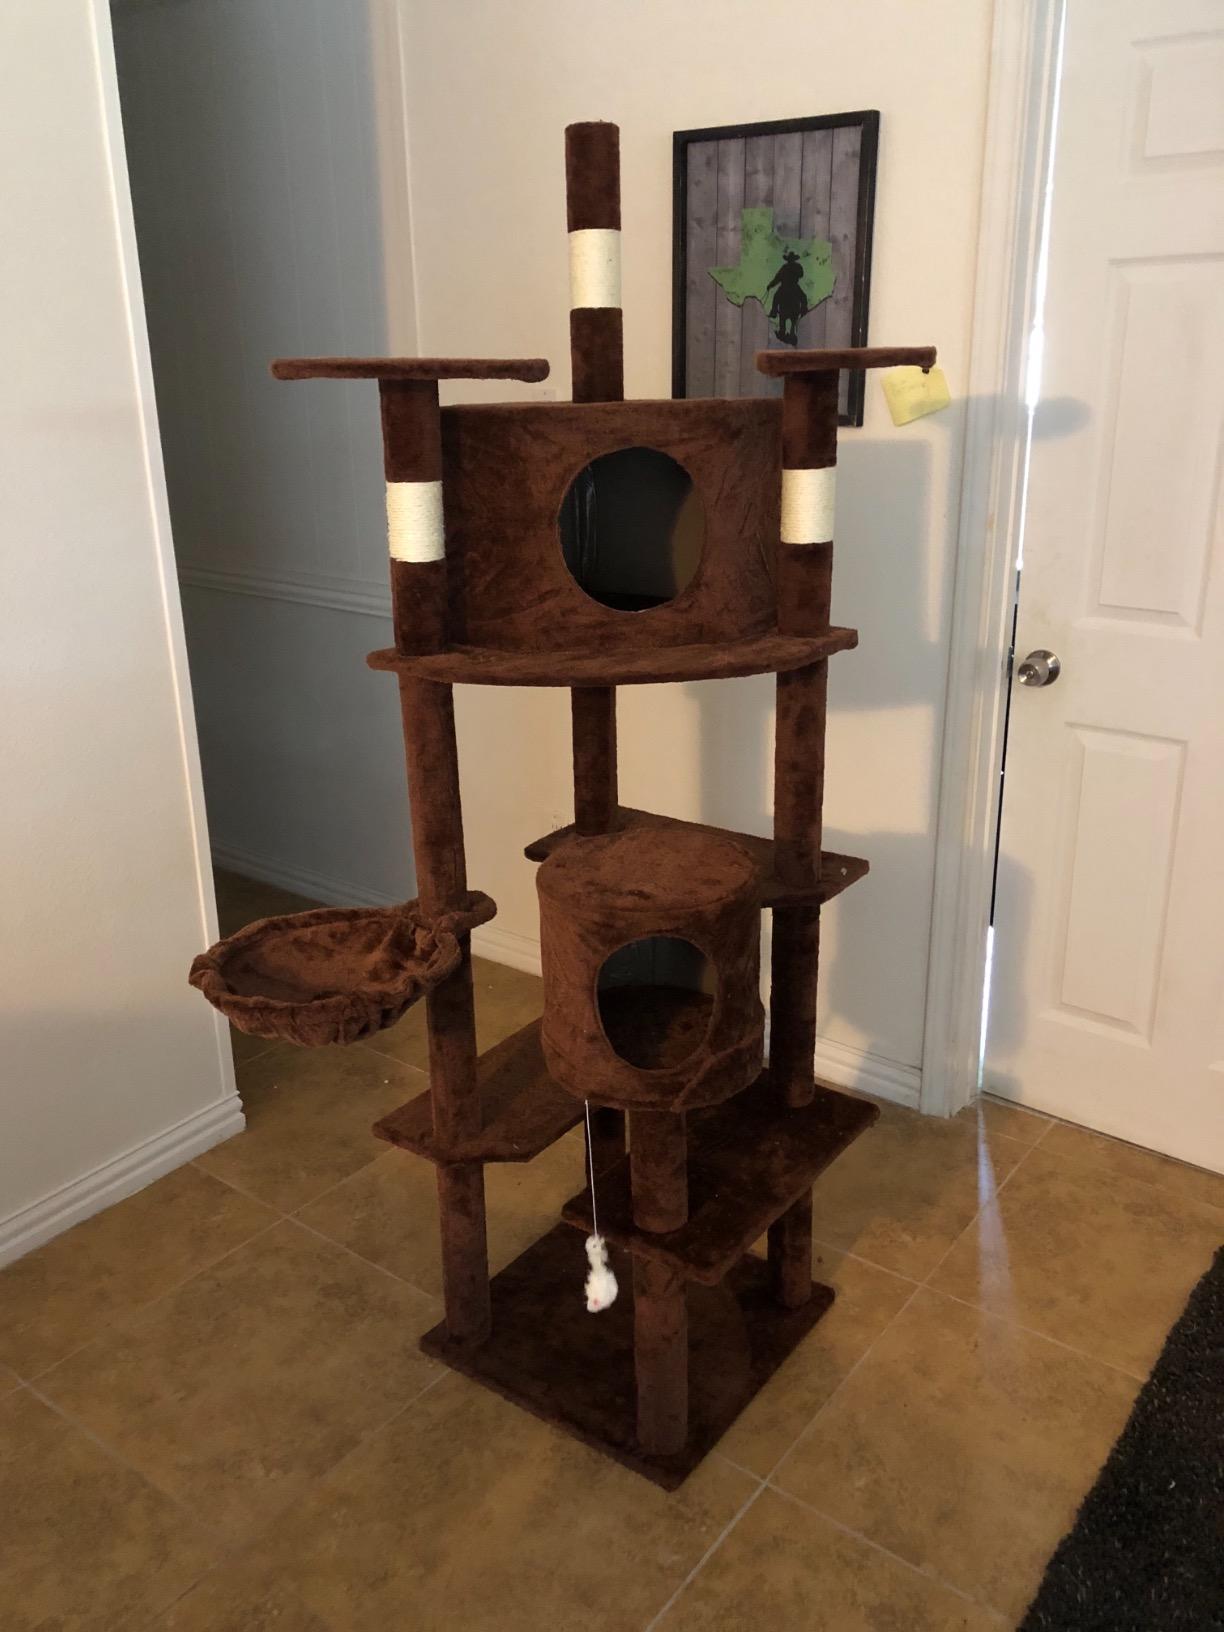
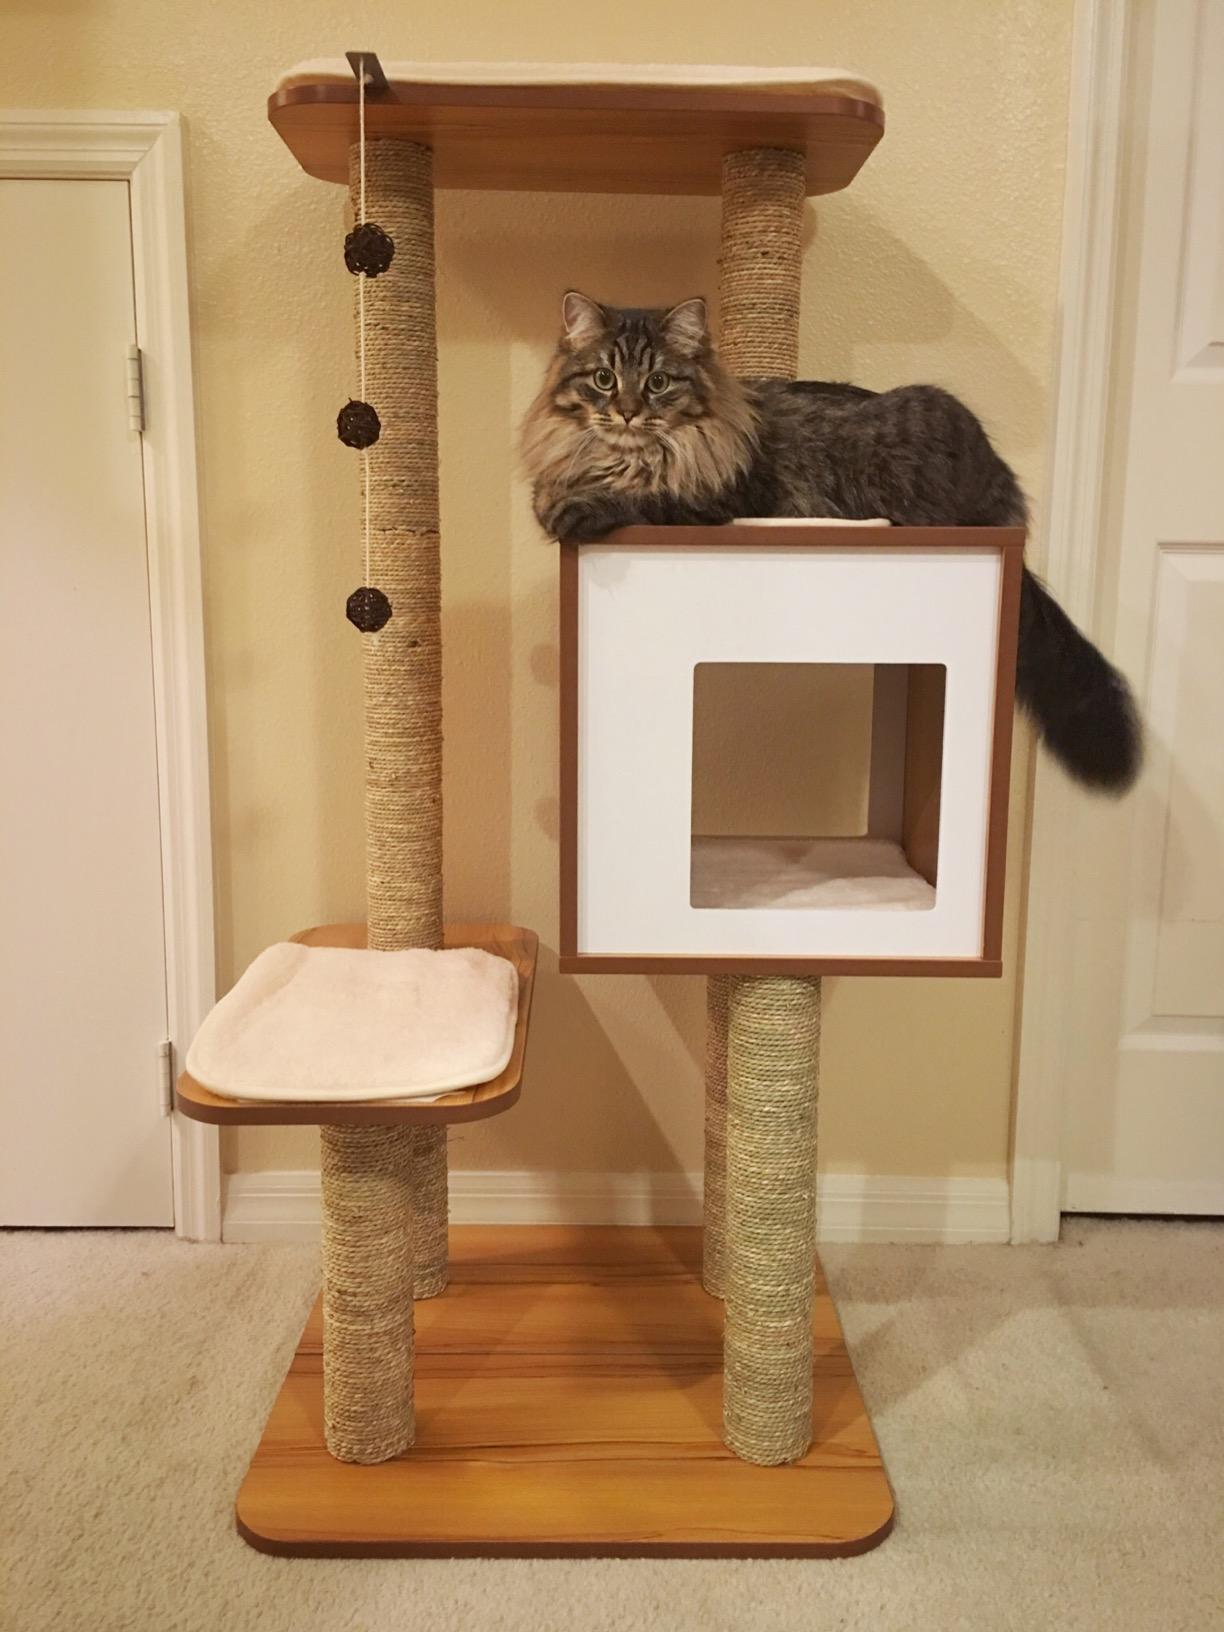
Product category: items_cat tree
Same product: no